Minamifurano, Hokkaido

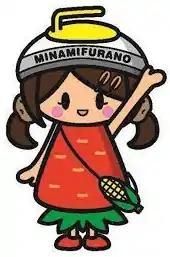
Minami-chan, the town's mascot

Minamifurano's mascot is . She is a girl who wears a helmet resembling a curling rock and her clothes and hairclips resembles carrots and her bag resembles corn. She was unveiled in 2018.